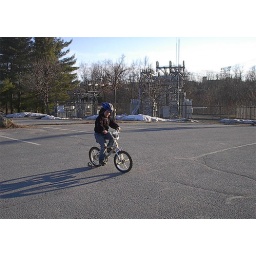
Owain riding his bike in my office parking lot, down in Middlebury.